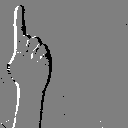
ASL letter: z